Dark August

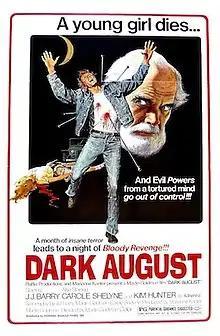
Theatrical release poster

Dark August is a 1976 American supernatural horror film directed by Martin Goldman and starring J. J. Barry, Carolyne Shelyne, and Kim Hunter. Its plot follows a man in rural Vermont who, after accidentally killing a child in a car accident, has a curse placed on him by the child's grandfather. The screenplay was co-written by actors Barry and Shelyne and director Goldman. "Dark August" was filmed in Vermont.